Claudio Grossman

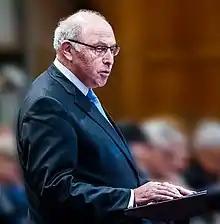
Dean Grossman at AUWCL Tenley Campus

Claudio Mauricio Grossman Guiloff (born November 26, 1947) is a lawyer and law professor. From 1995 until the summer of 2016, he served as dean of the Washington College of Law of American University in Washington, D.C. He continues to teach at the Washington College of Law and serve as Dean Emeritus.